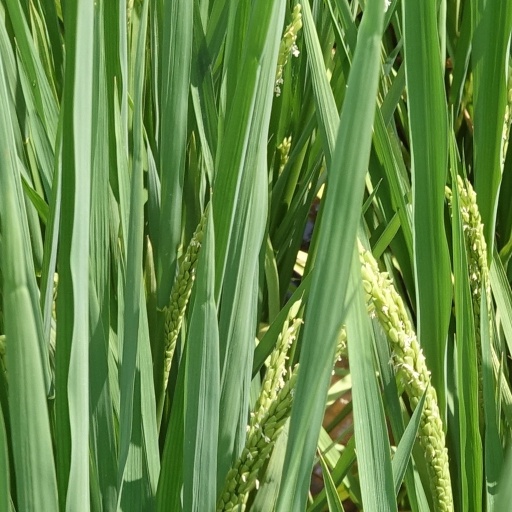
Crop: rice